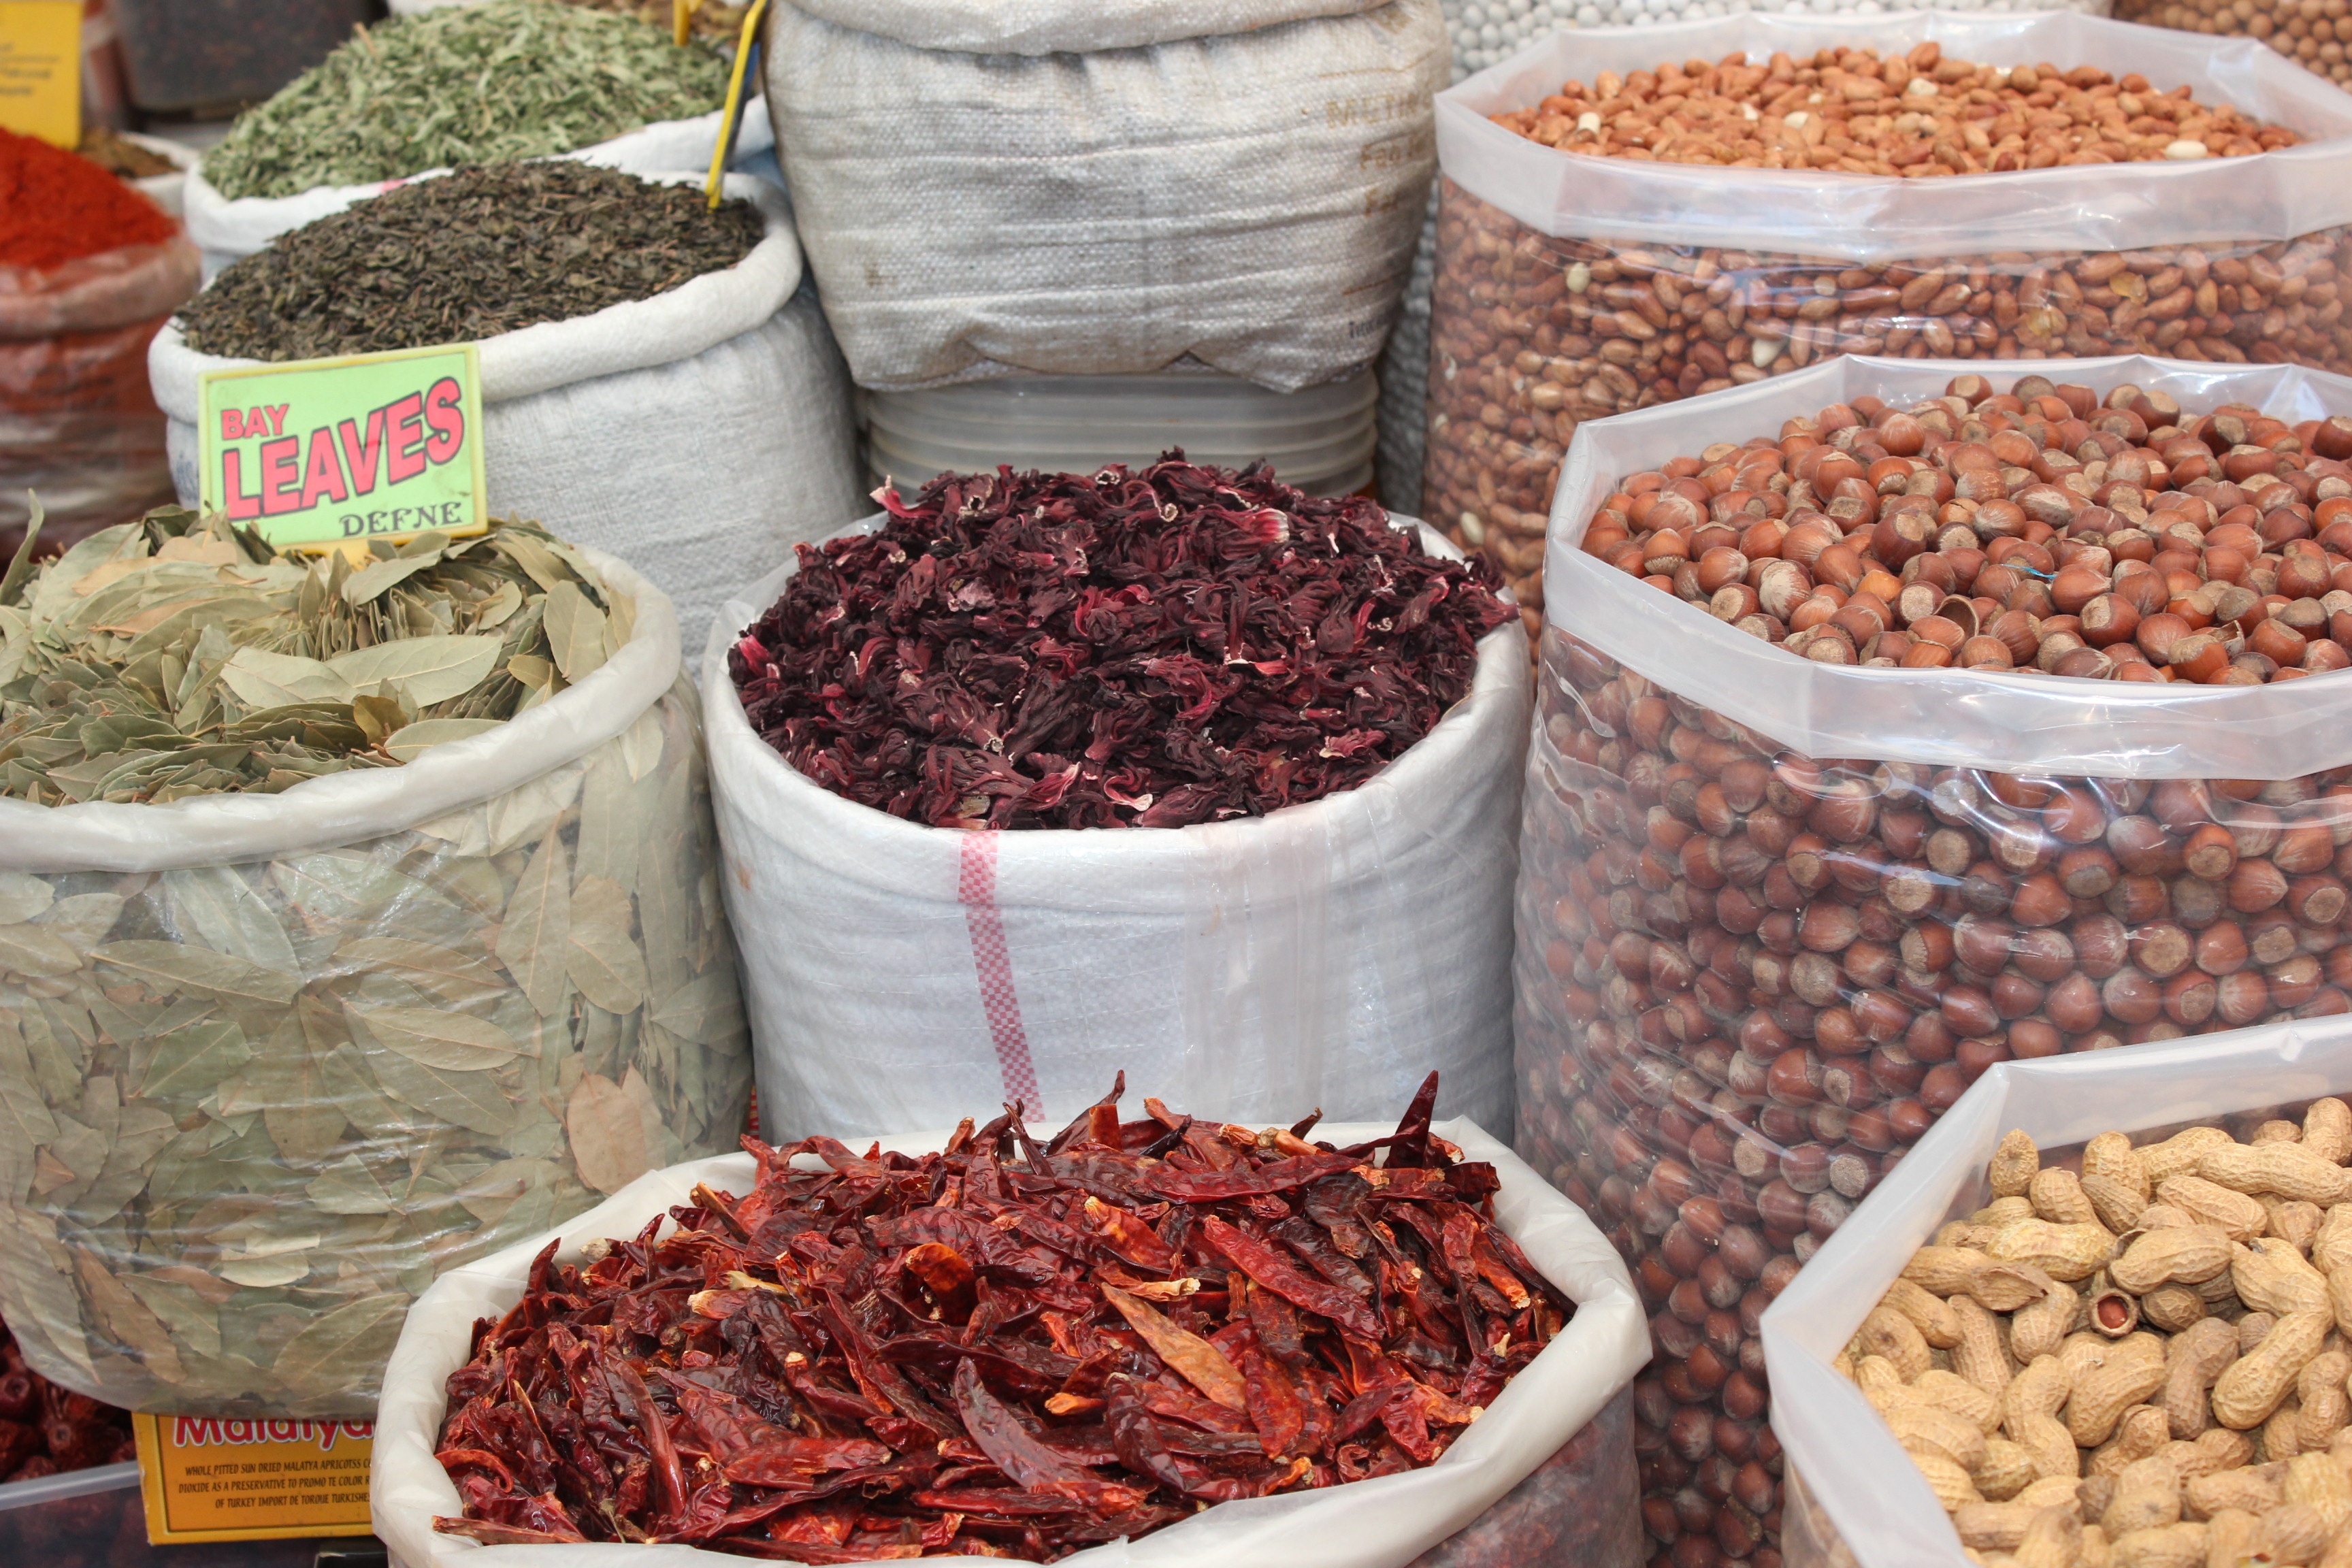
plant, fruit, food, produce, crop, market, dried, spices, turkey